Battle of Tabsor

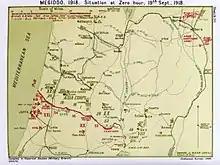
Megiddo at zero hour, 19 September 1918

The Tabsor defences consisted of the only continuous trench and redoubt system on the front line. Here the Ottomans had dug two or three lines of trenches and redoubts, varying in depth from . These defences centred on the village of Tabsor, and stretched from Jaljulye to the coast. Another less developed system of defences was behind, and the beginnings of a third system ran from Tulkarm across the Plain of Sharon to Nahr Iskanderun. The Ottoman armies defences were inflexible defence relying on a line of trenches which required "every inch of ground ... to be fought for when a more flexible system would have better suited the situation".